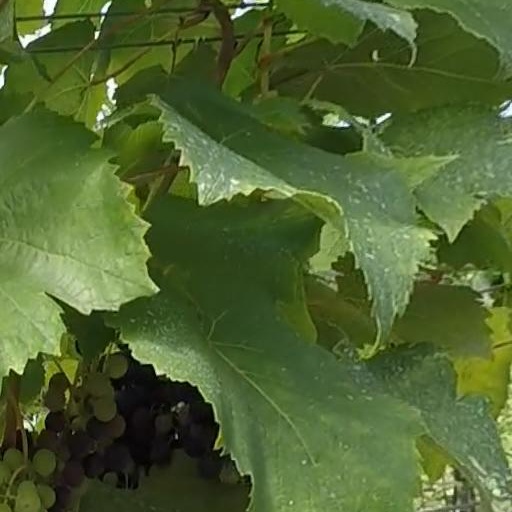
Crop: grape